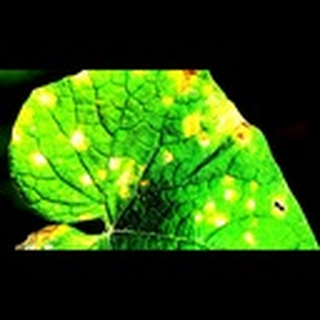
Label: cotton_target_spot